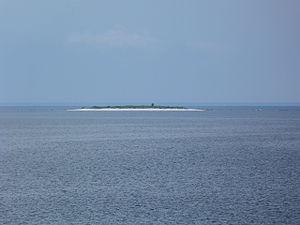
Hojskär est une île de la Suède située en mer Baltique.